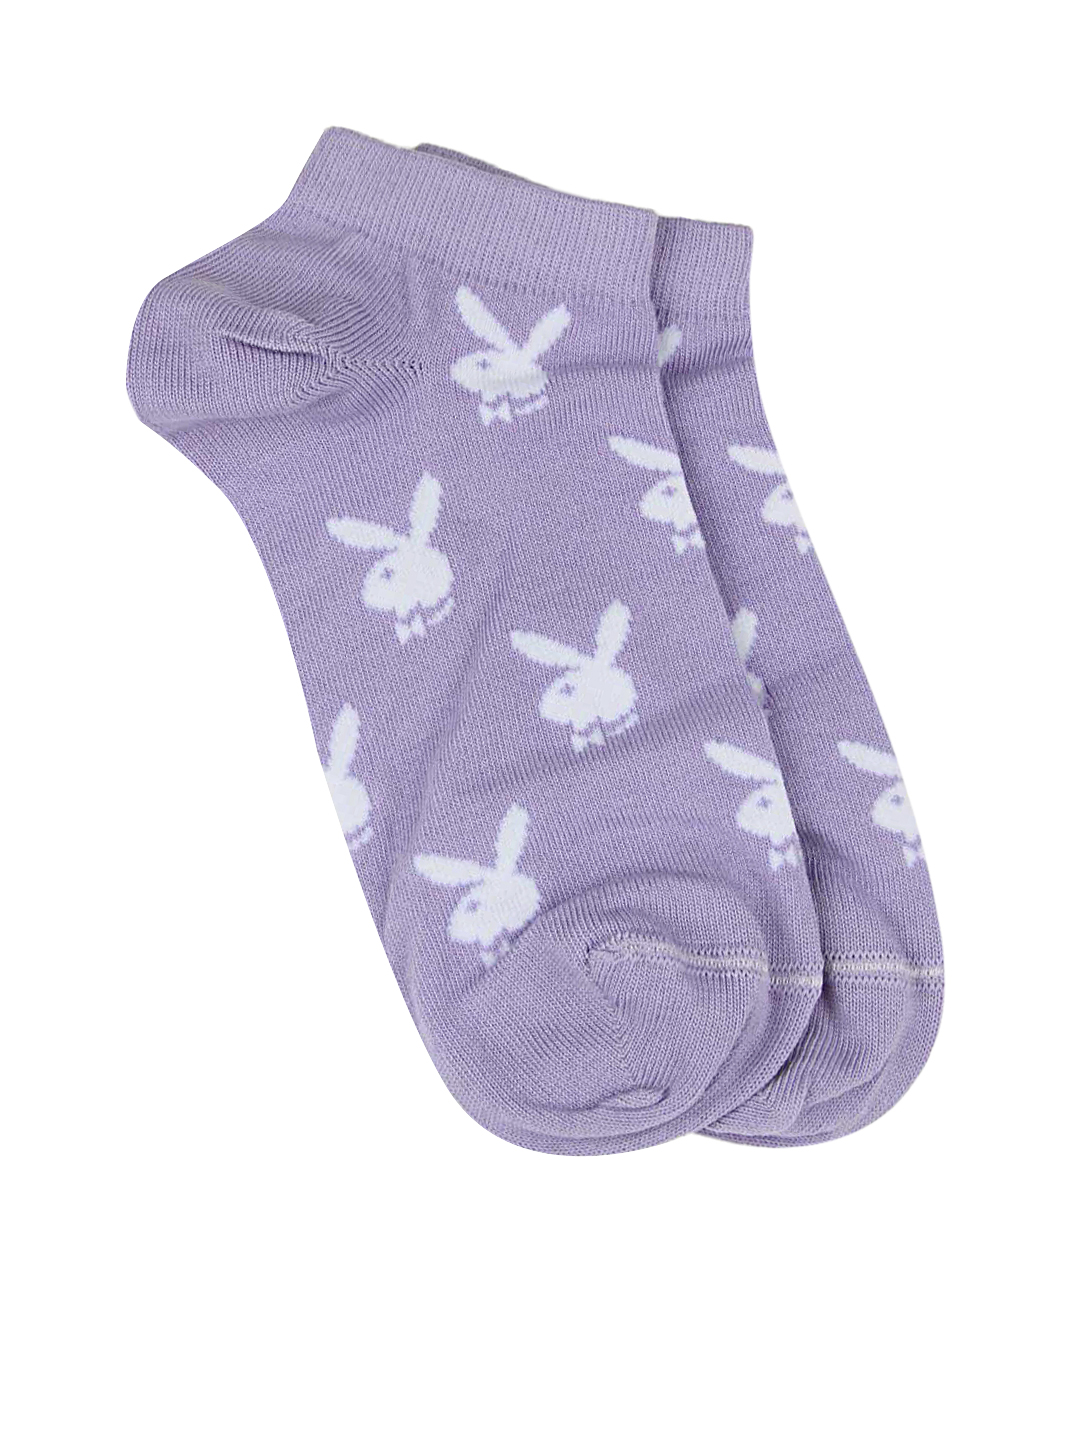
Playboy Women Lavender Socks
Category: Accessories / Socks / Socks
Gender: Women
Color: Lavender
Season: Summer 2017
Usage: Casual